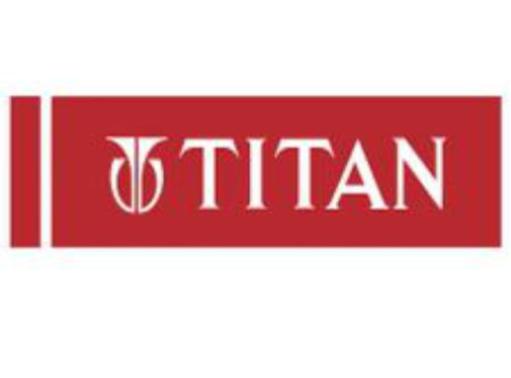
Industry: Clothes